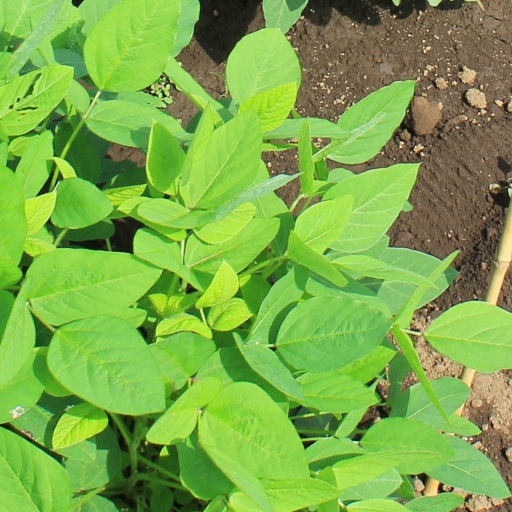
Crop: soybean